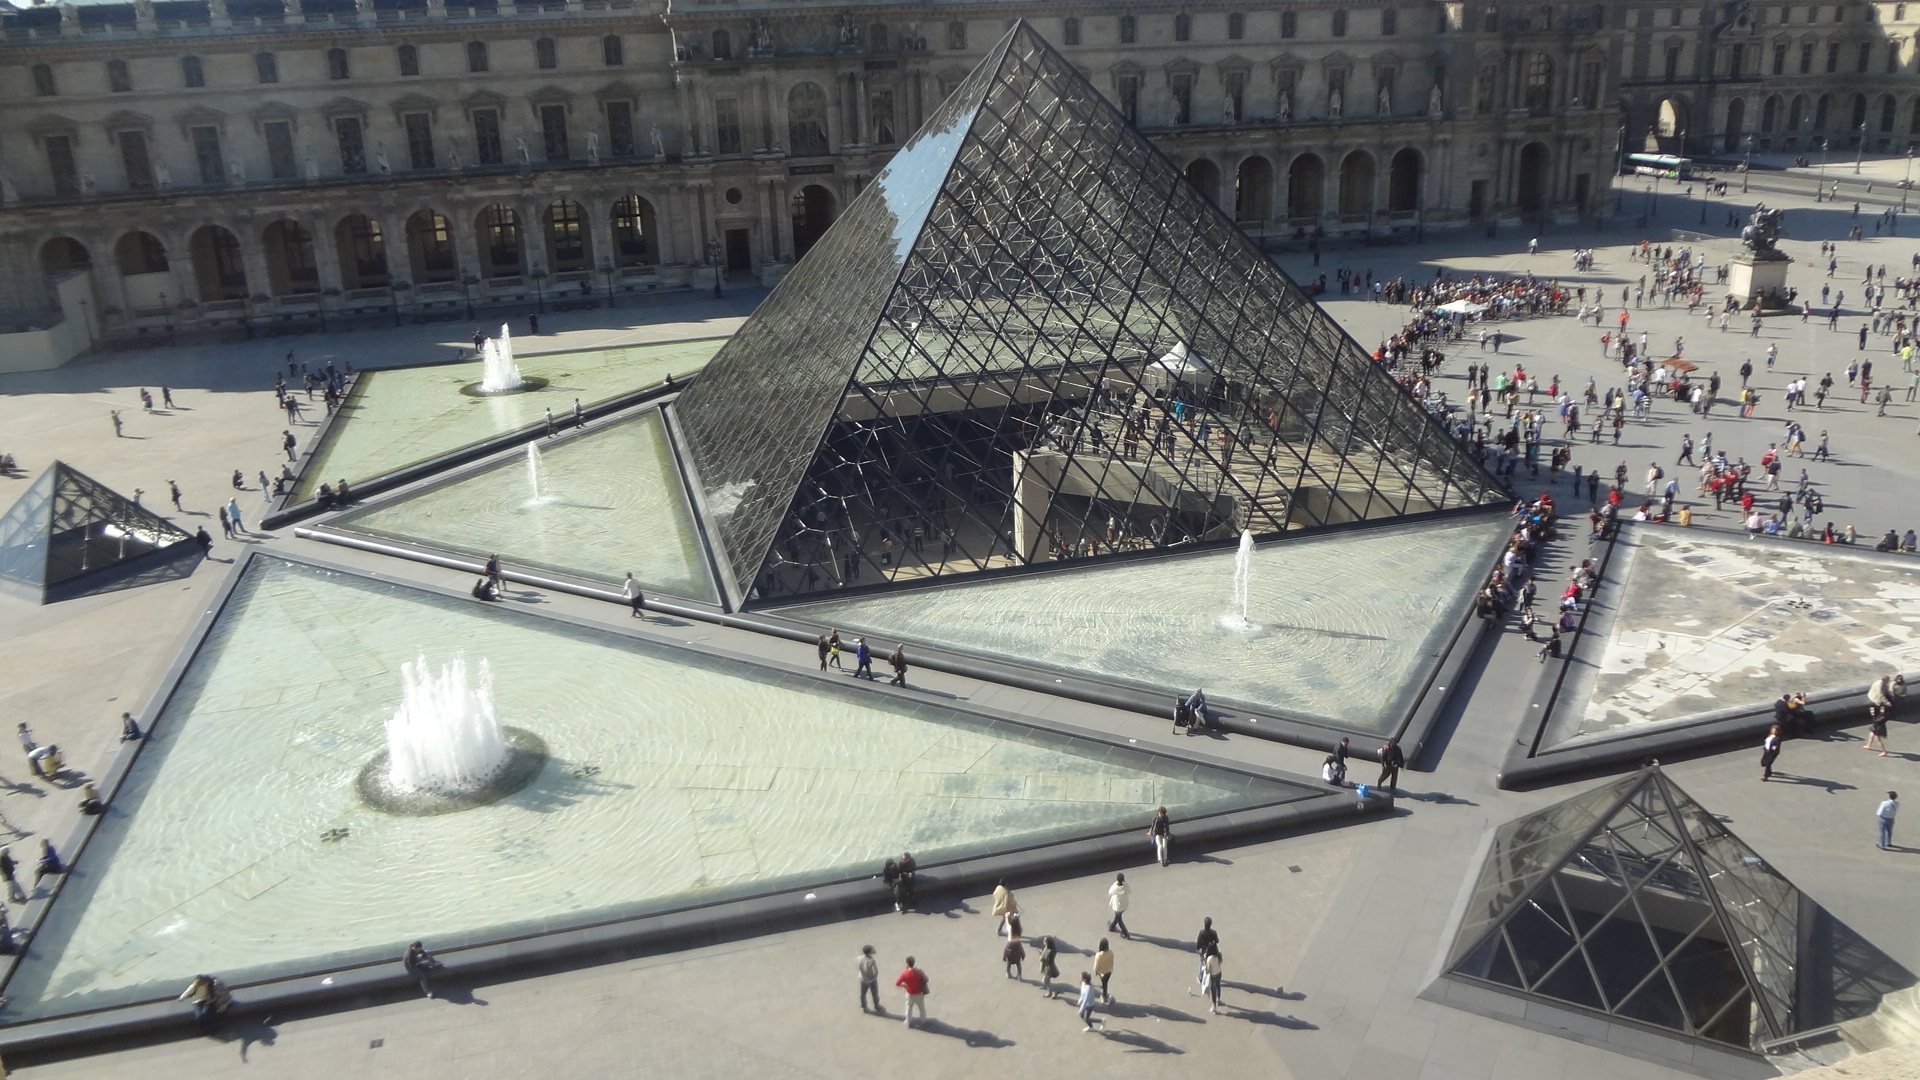
snow, structure, roof, paris, monument, louvre, pyramid, mast, stadium, arena, sport venue